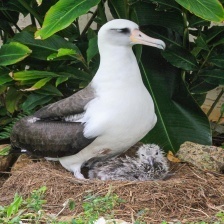
Species: ALBATROSS
Scientific name: DIOMEDEIDAE